1884 Toledo Blue Stockings season

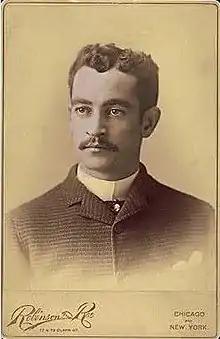
Pitcher Tony Mullane

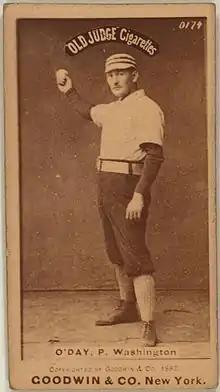
Pitcher Hank O'Day

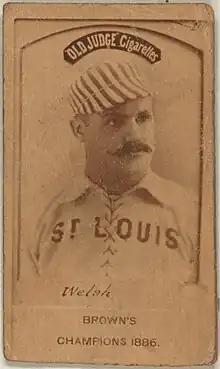
Center fielder Curt Welch

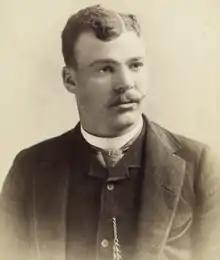
Catcher Deacon McGuire

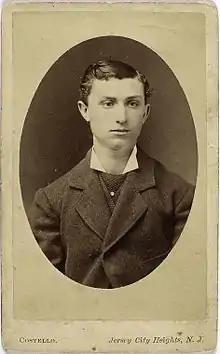
Right fielder Tom Poorman

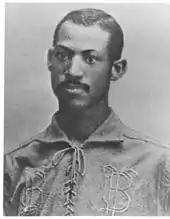
Catcher Moses Fleetwood Walker

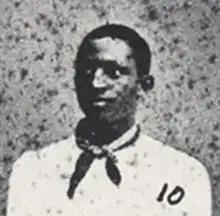
Left fielder Weldy Walker

"Note: Pos = Position; G = Games played; AB = At bats; H = Hits; Avg. = Batting average; HR = Home runs"